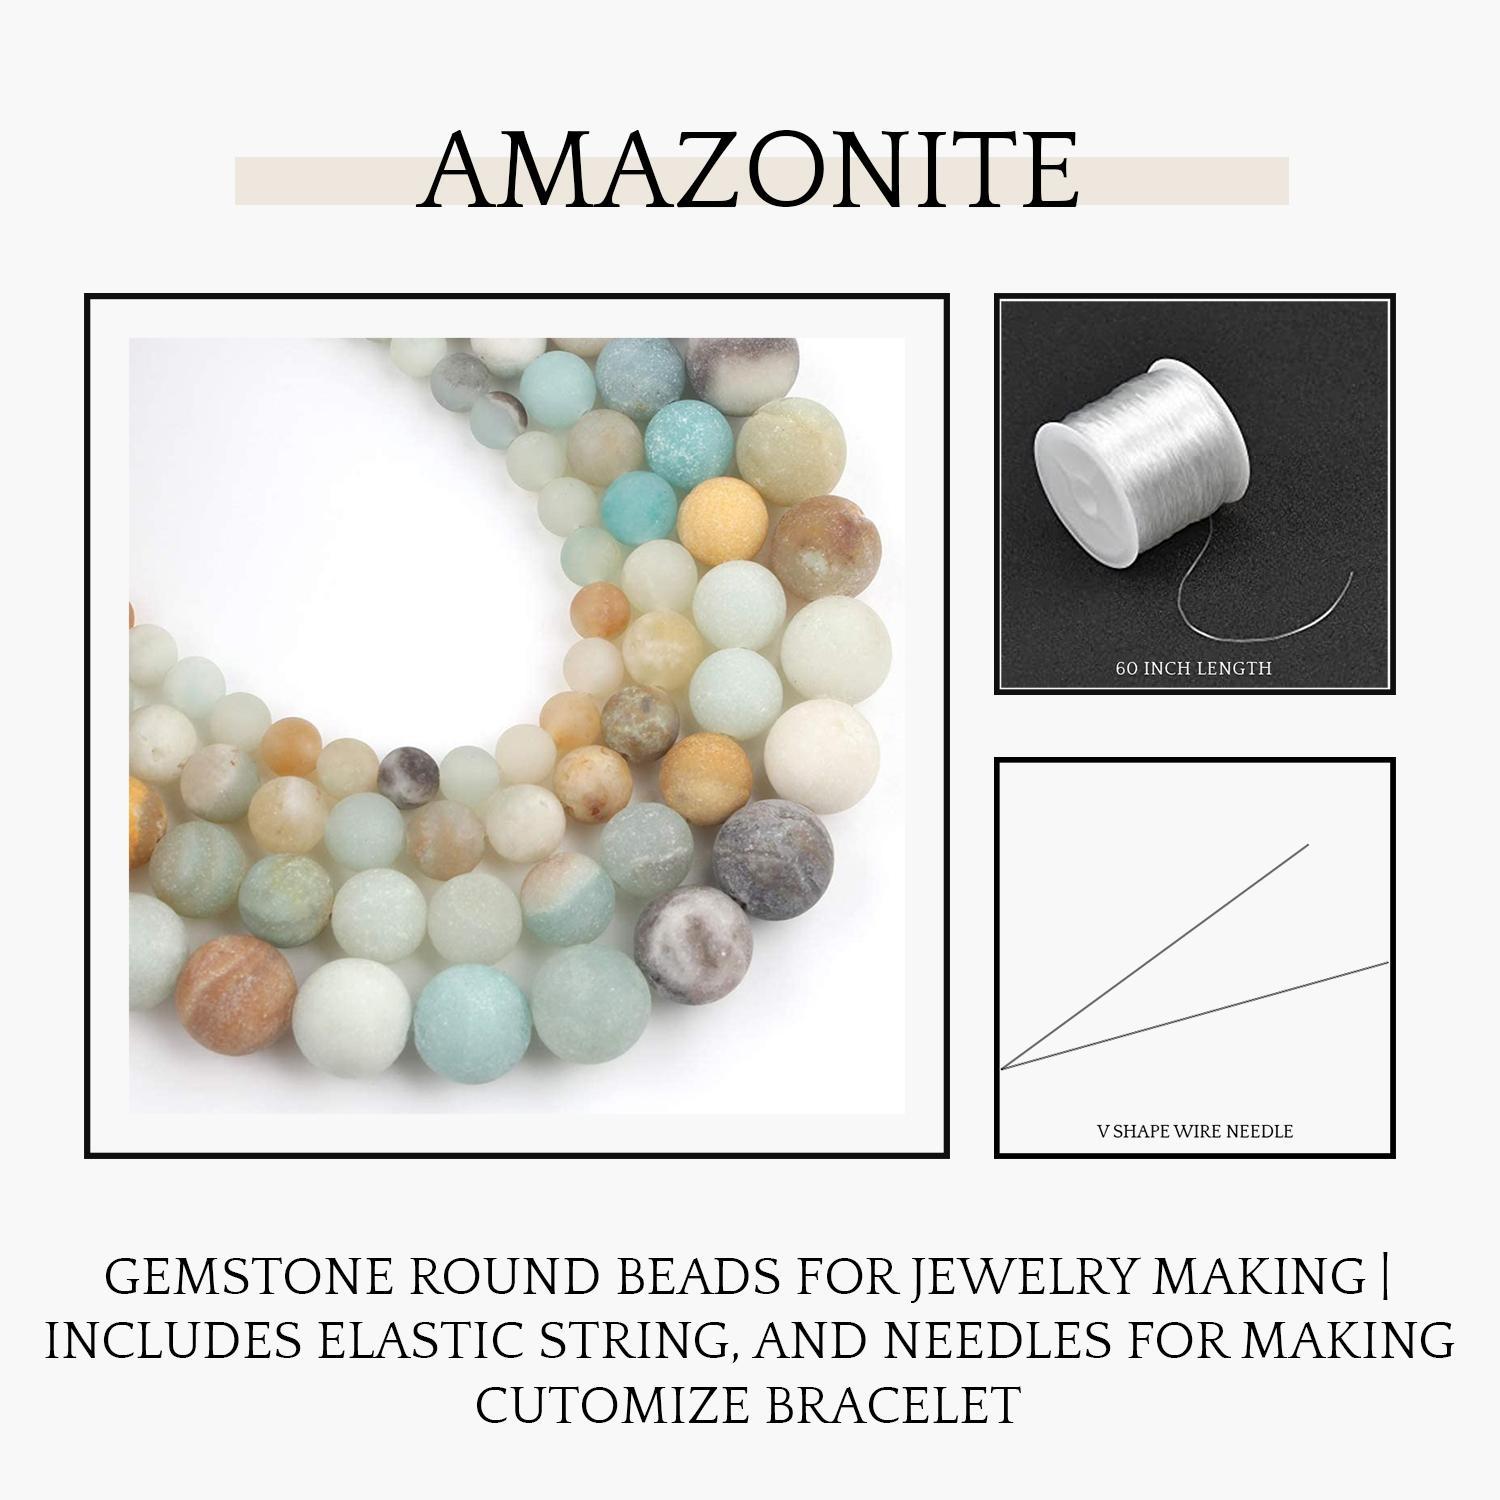
 DIYSM Jewelary making Gemstone Round Beads | (4MM, Amazonite)
Type: Bracelets & Bangles
Brand: DIYSM
Price: Rs. 395
 DIYSM Jewelary making Gemstone Round Beads | (4MM, African Turquoise)